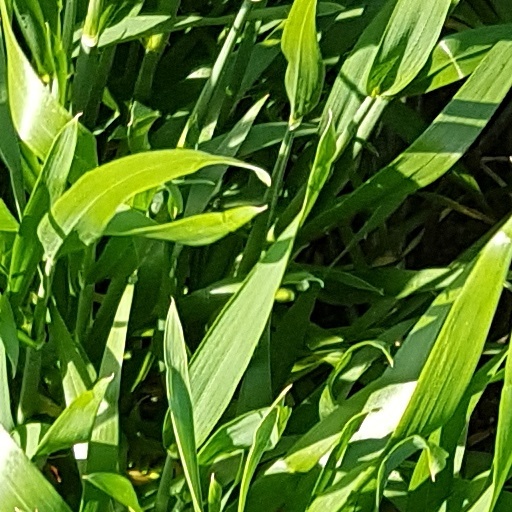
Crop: wheat